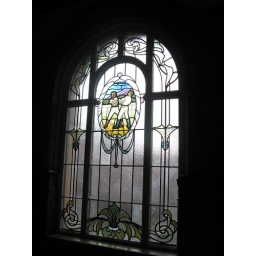
Stained glass window in Victoria Baths. The baths are being restored.